Origin of the Eucharist

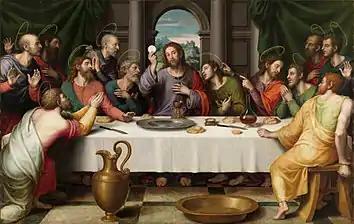
Jesus with the Eucharist at the Last Supper by Juan de Juanes, mid-late 16th century

Some Christian denominations place the origin of the Eucharist in the Last Supper of Jesus with his disciples, at which he is believed to have taken bread and given it to his disciples, telling them to eat of it, because it was his body, and to have taken a cup and given it to his disciples, telling them to drink of it because it was the cup of the covenant in his blood.